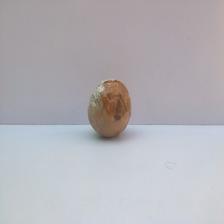
Size: Spoiled